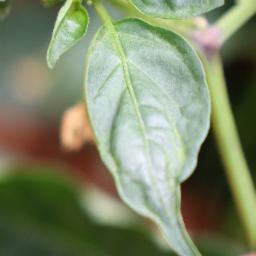
Label: mites_and_trips